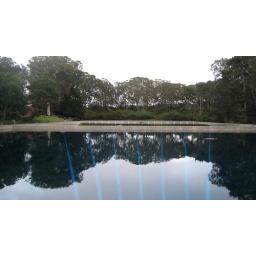
Lines in the blue water